Varronian chronology

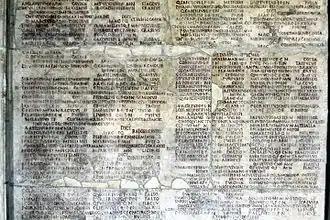
Detail from the , which (with a few deviations) employed the Varronian chronological scheme

The Varronian chronology is the commonly accepted chronology of early Roman history named after the Roman antiquarian Marcus Terentius Varro. It is from this chronology that the commonly used dates for the foundation of the city (753 BC), the overthrow of the monarchy (509 BC), the Decimvirates (451–450 BC), the Gallic sack of Rome (390 BC), and the first plebeian consul (366 BC) are derived. The chronology consists of an ordered list of magisterial colleges (eg pairs of consuls) which, in modern times, are regularly assigned to years BC.